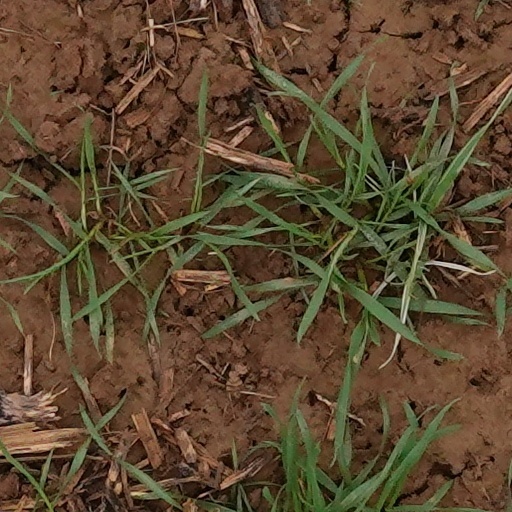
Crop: wheat